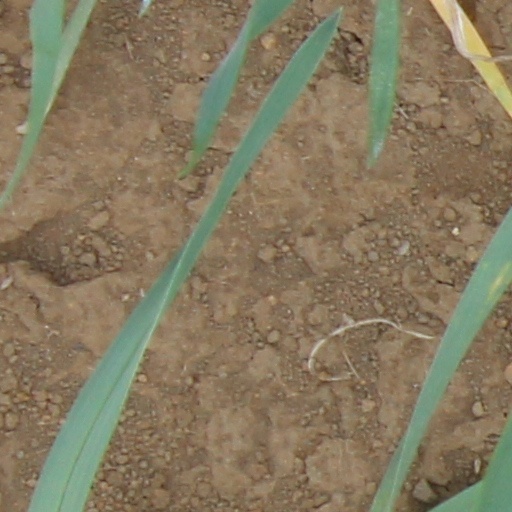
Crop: wheat